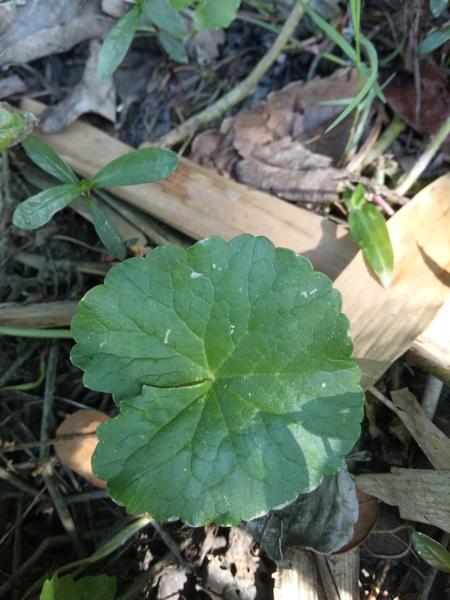
Weed species: Centella asiatica